Ride (2018 film)

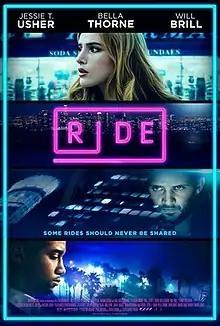
Film poster

Ride is a 2018 American thriller film written and directed by Jeremy Ungar and starring Bella Thorne, Jessie Usher and Will Brill. It is Ungar's feature length directorial debut.